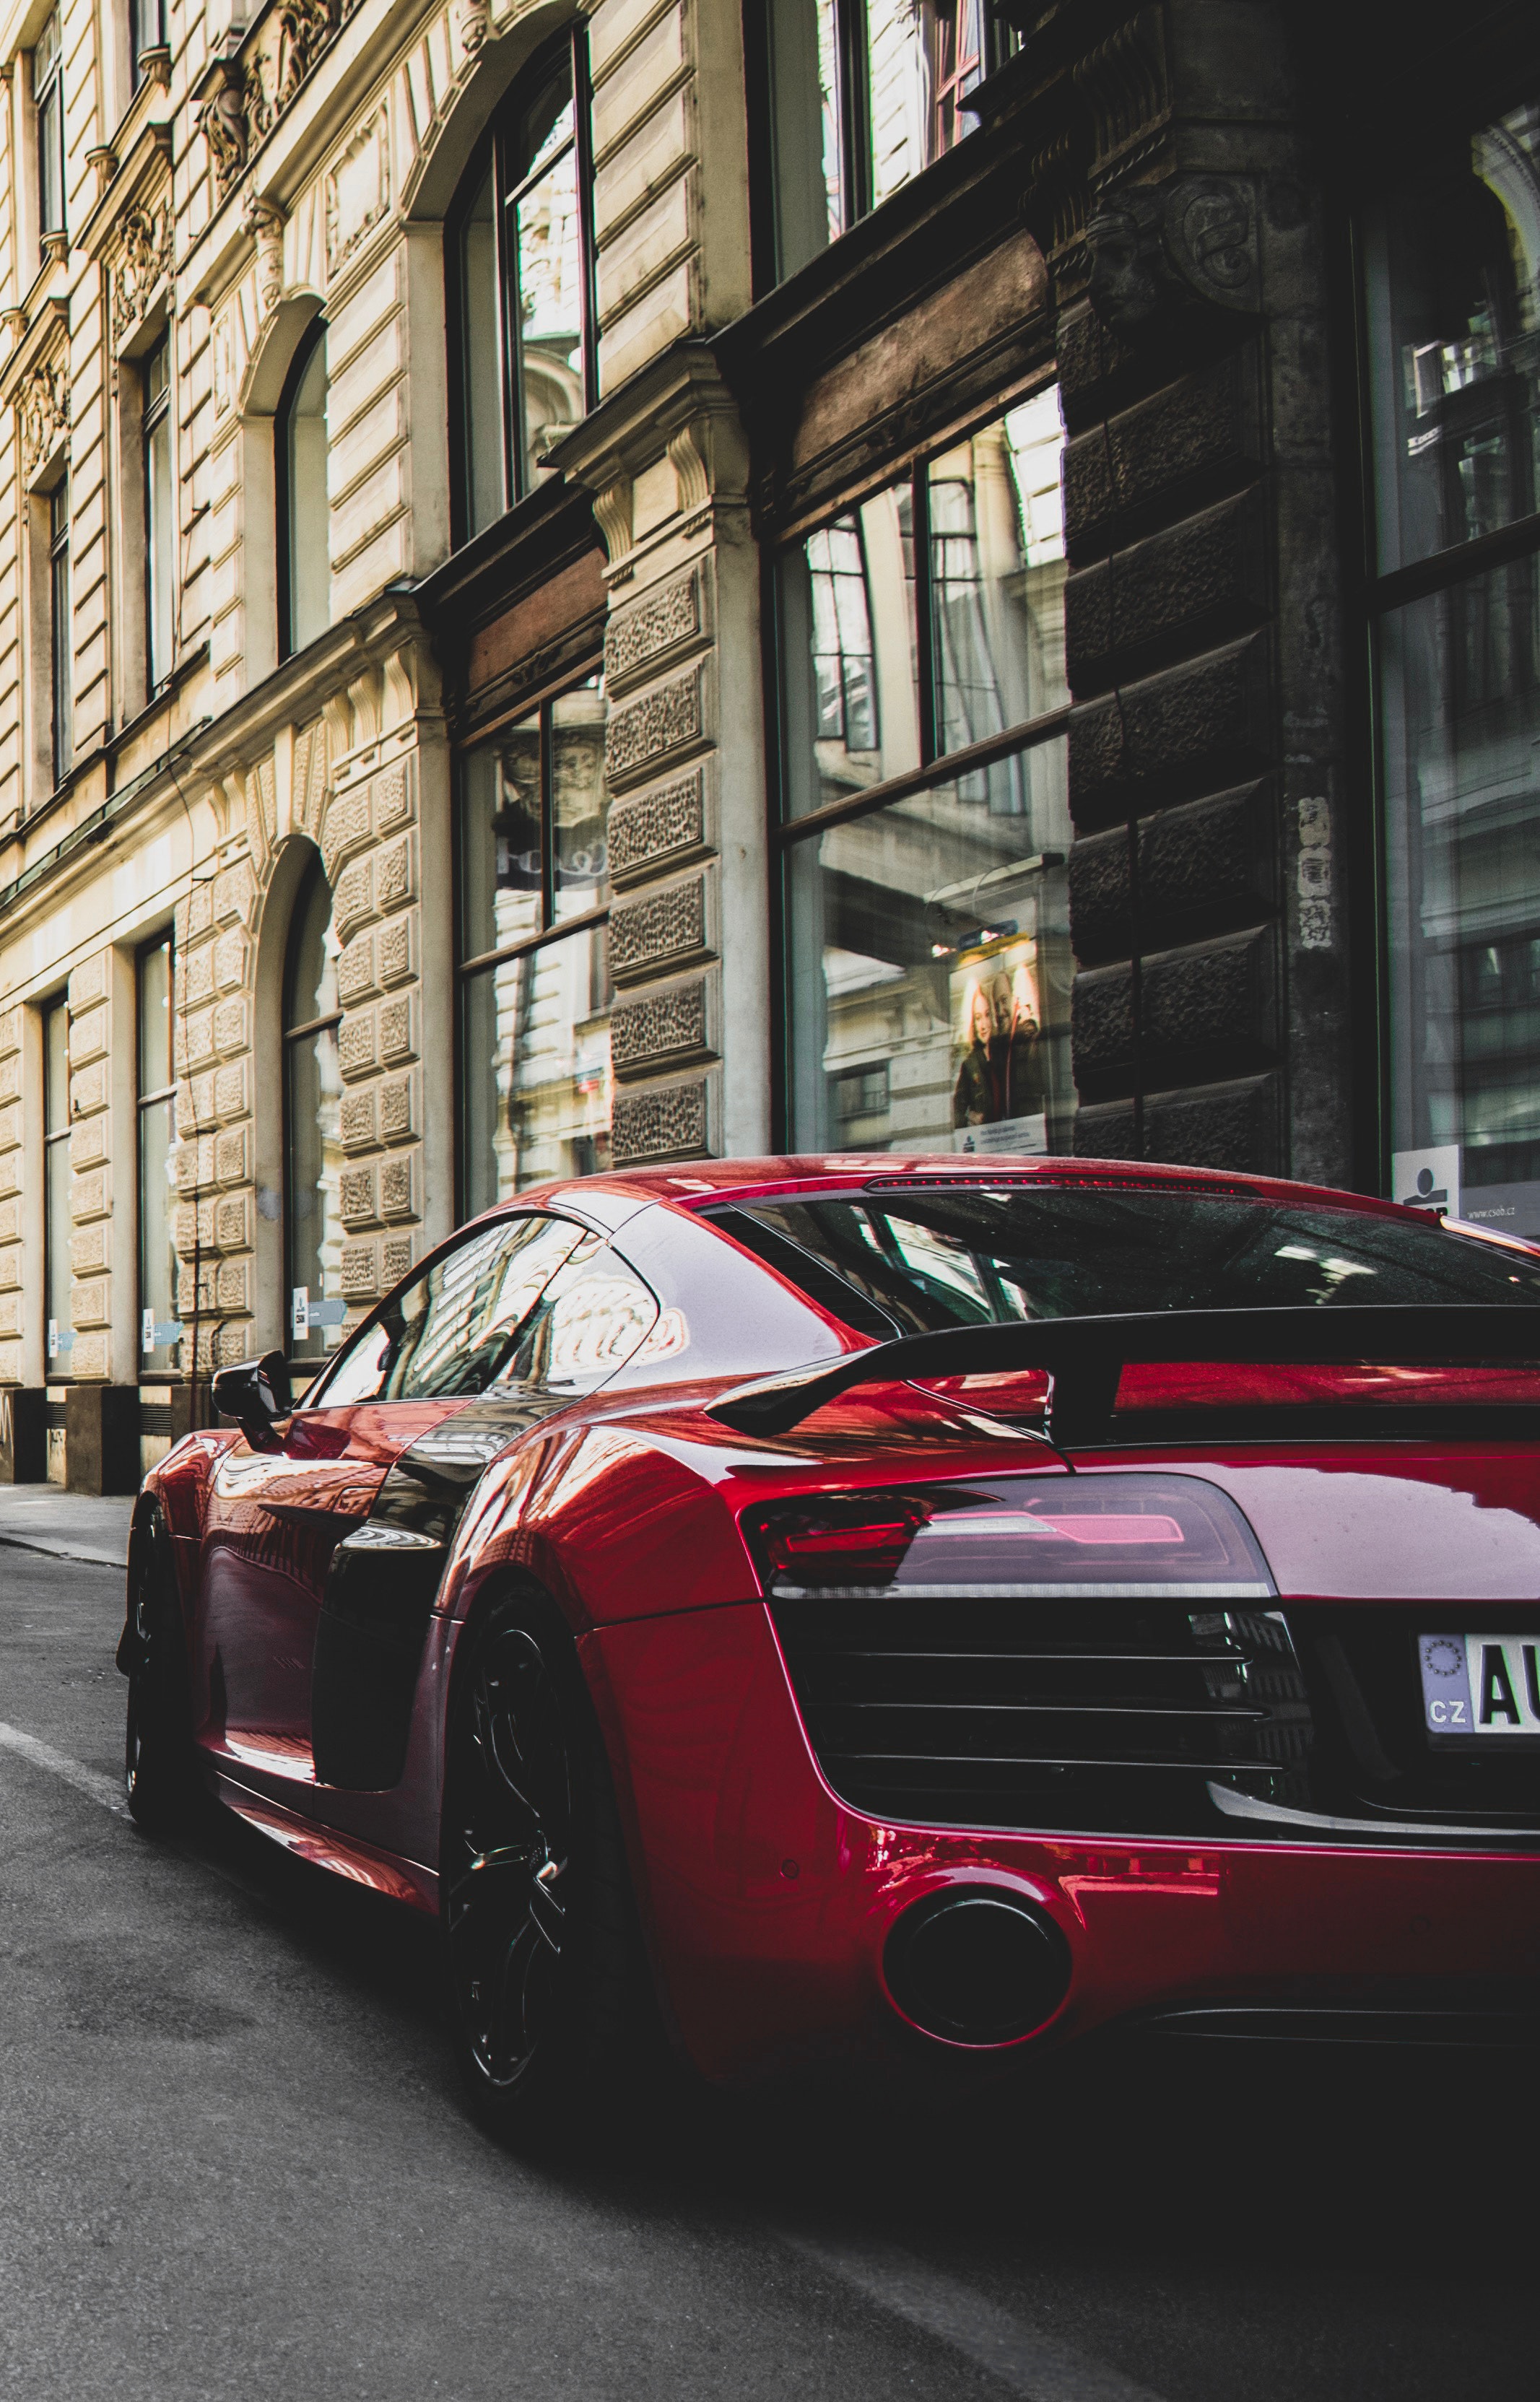
land vehicle, vehicle, car, automotive design, supercar, red, performance car, sports car, mode of transport, wheel, coupe, automotive wheel system, automotive exterior, automotive lighting, road, rim, vehicle registration plate, street